West Coast League

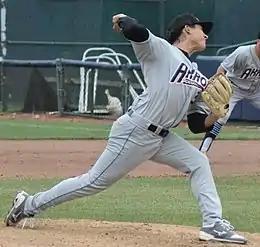
Eli Morgan

In 2014 the Yakima Valley Pippins came on board, giving the WCL their twelfth team. Future major leaguer Eli Morgan was 8-0 for them. Also, in the 2014 year, because of the expansion of Yakima, the WCL restructured their league format for the 4th time in its history, moving to a 3-division format, with East, West, and South Divisions. The playoff format adopted was similar to the MLB format, with only one wild card instead of two. The teams are shown in their respective geographical division in the Team Table below.